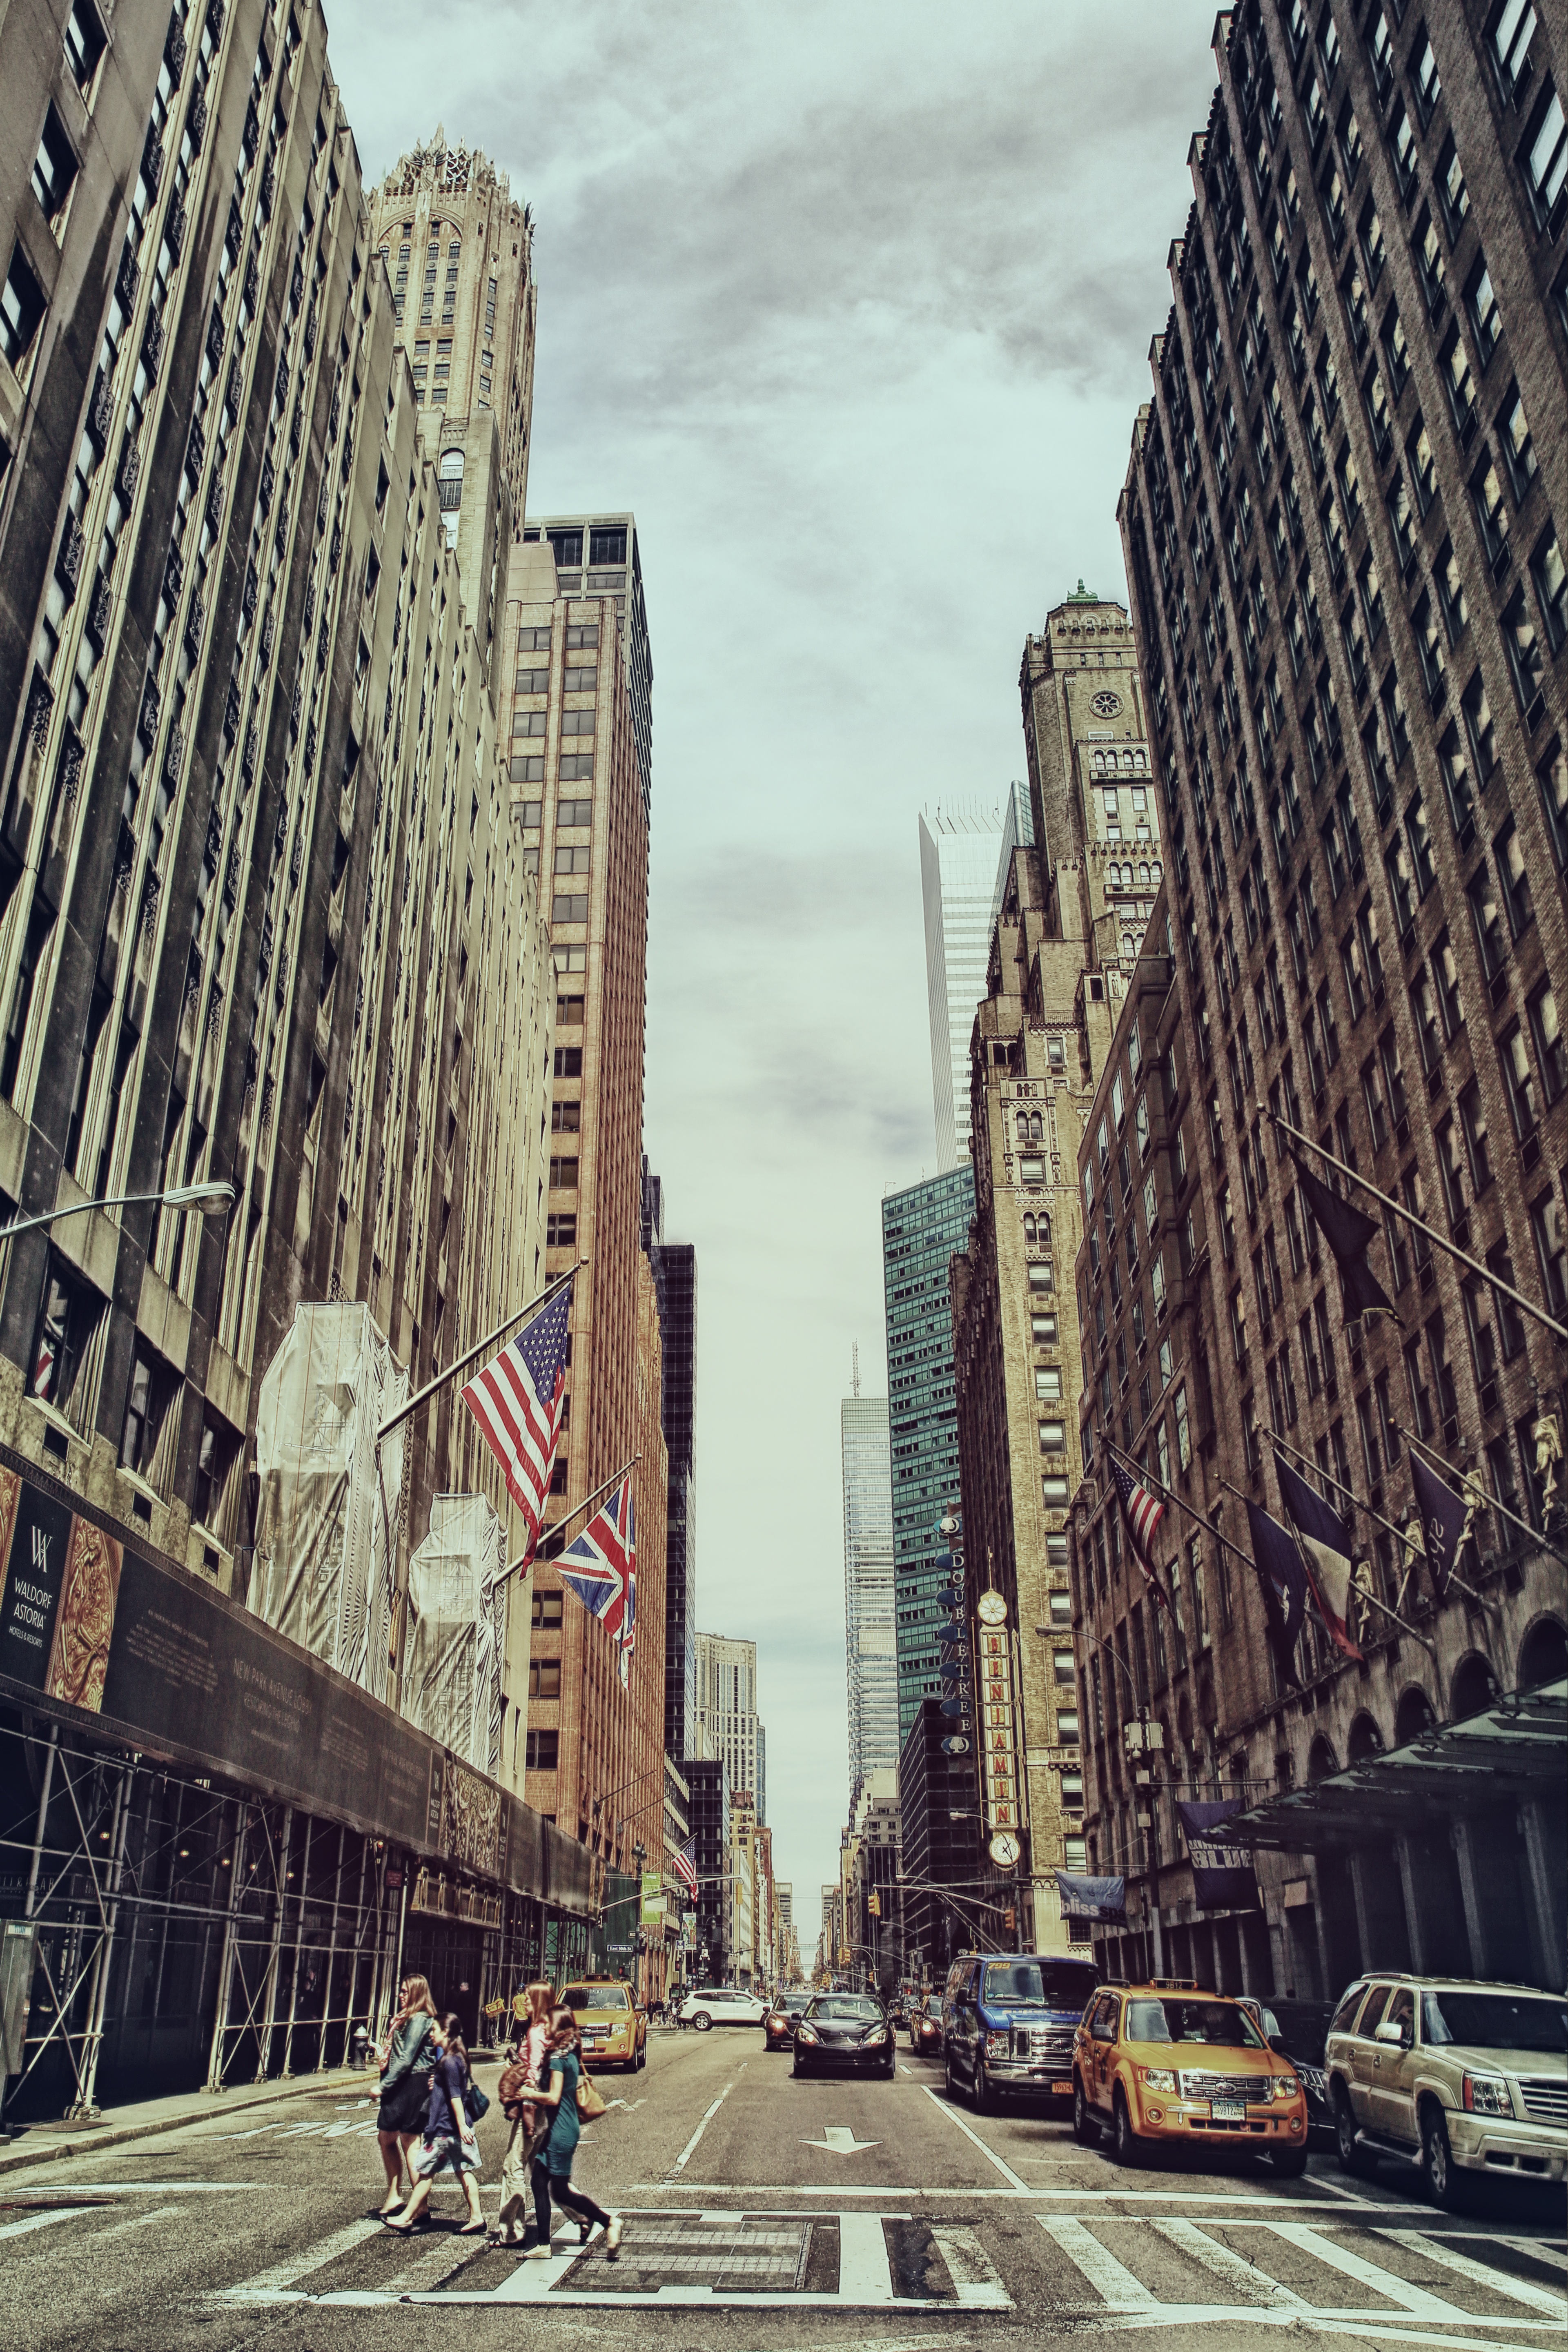
architecture, road, bridge, skyline, street, city, skyscraper, urban, cityscape, downtown, transport, landmark, facade, tower block, infrastructure, metropolis, neighbourhood, urban area, human settlement, metropolitan area